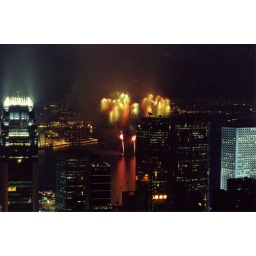
Chinese New Year fireworks on Victoria Harbour from the roof of my building in Midlevels - Hong Kong